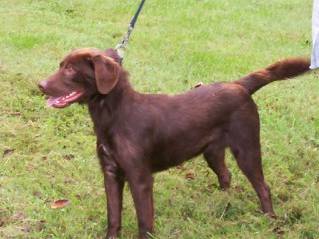
Label: dog